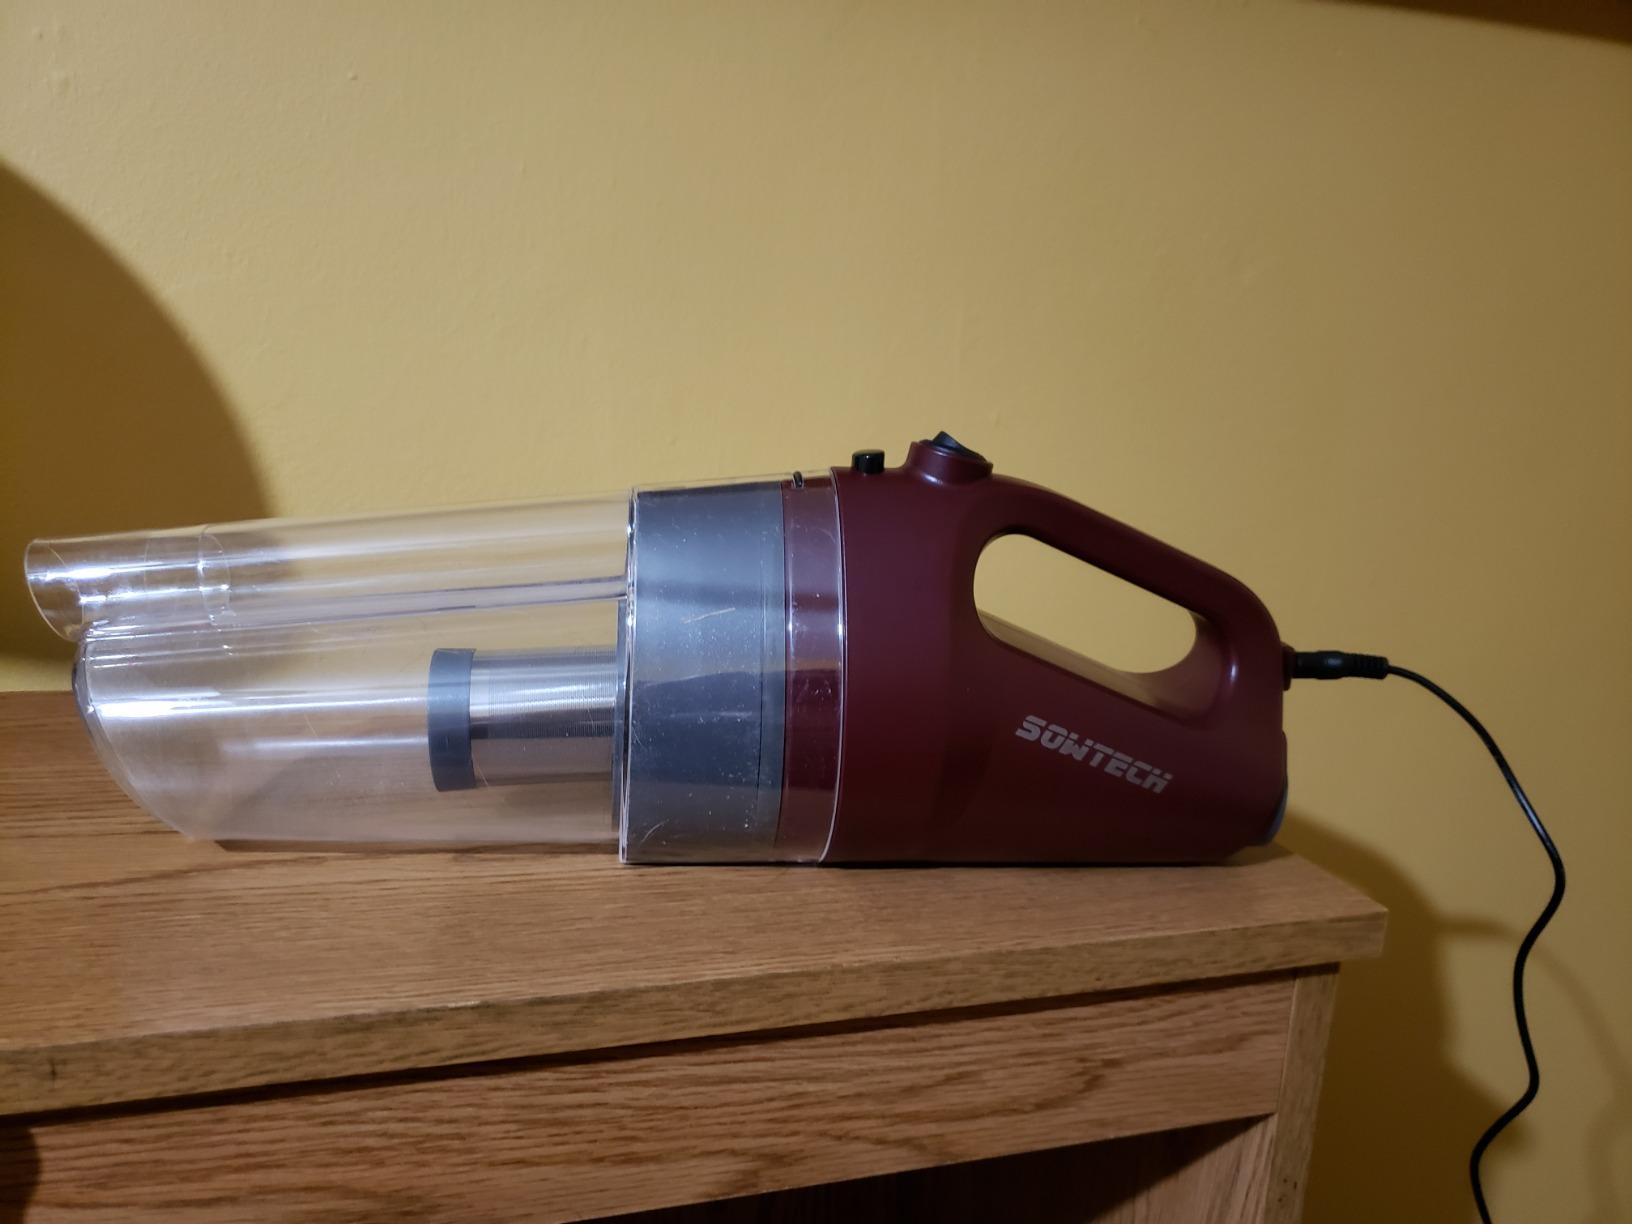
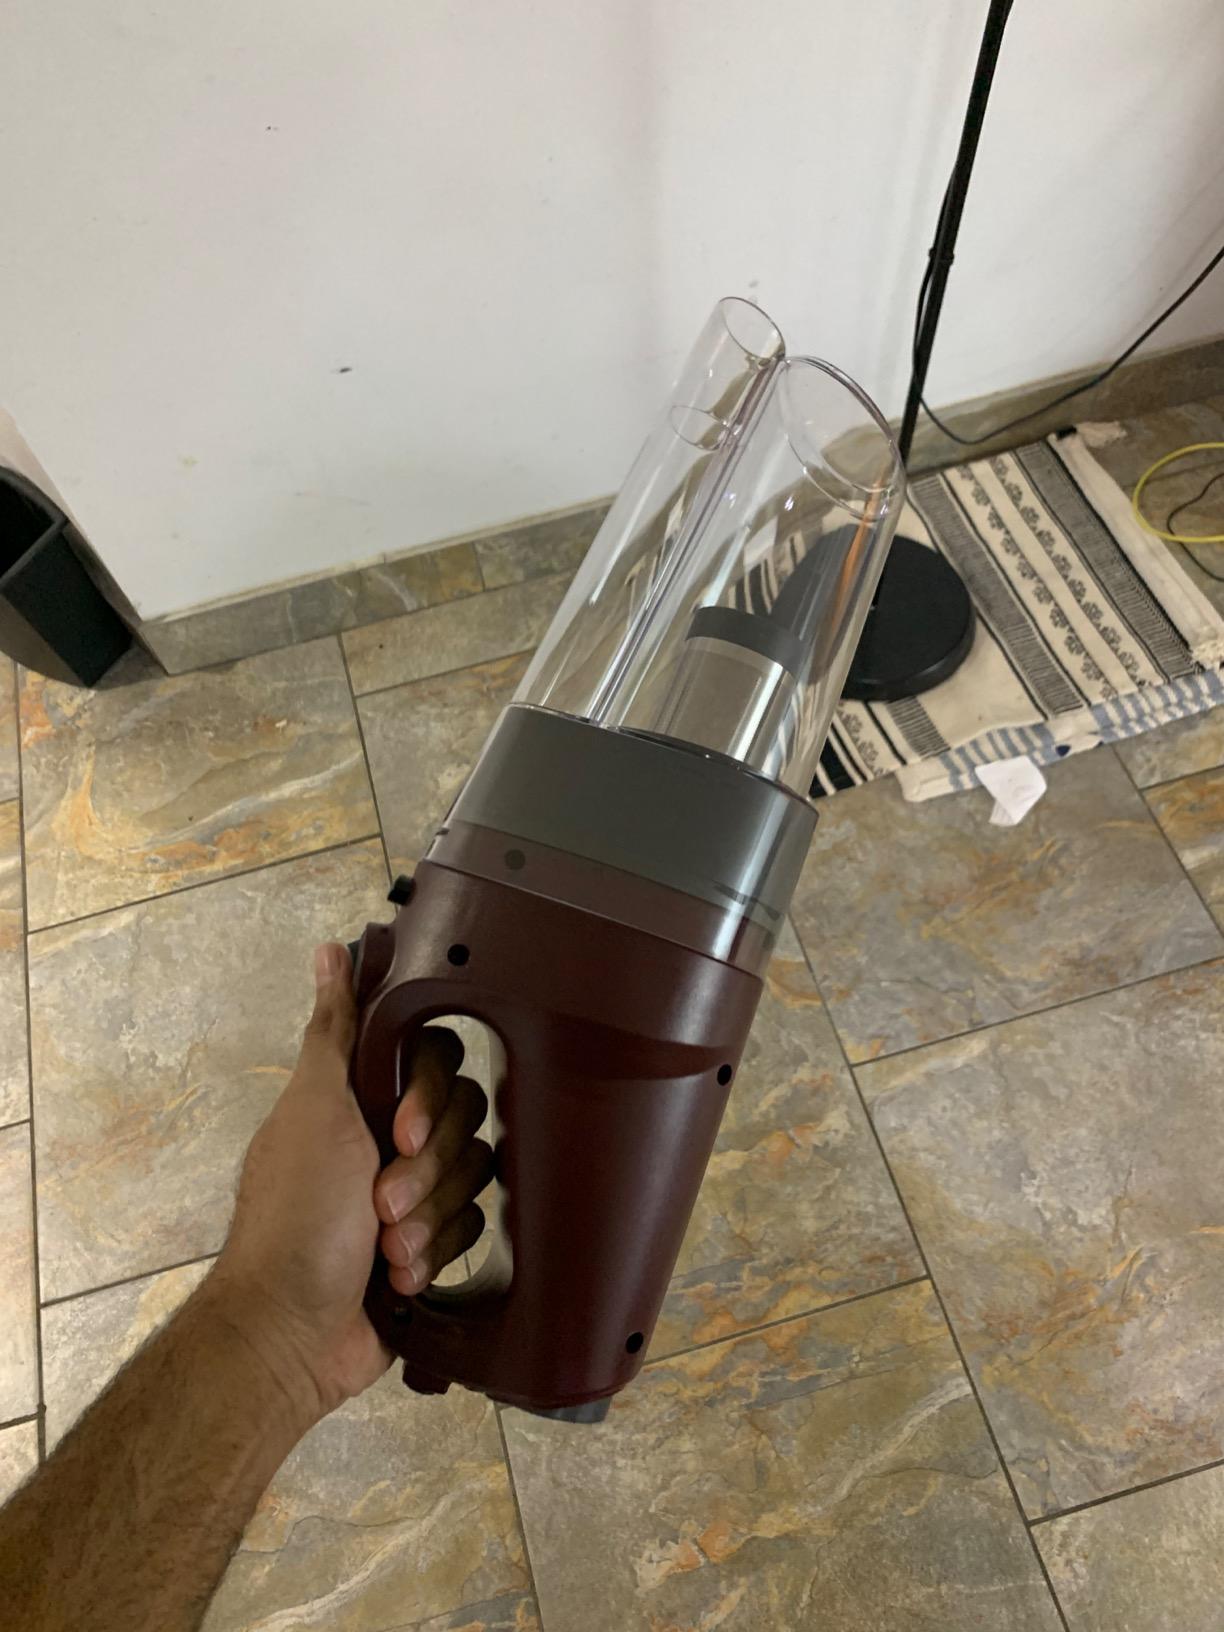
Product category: items_vacuum
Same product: yes